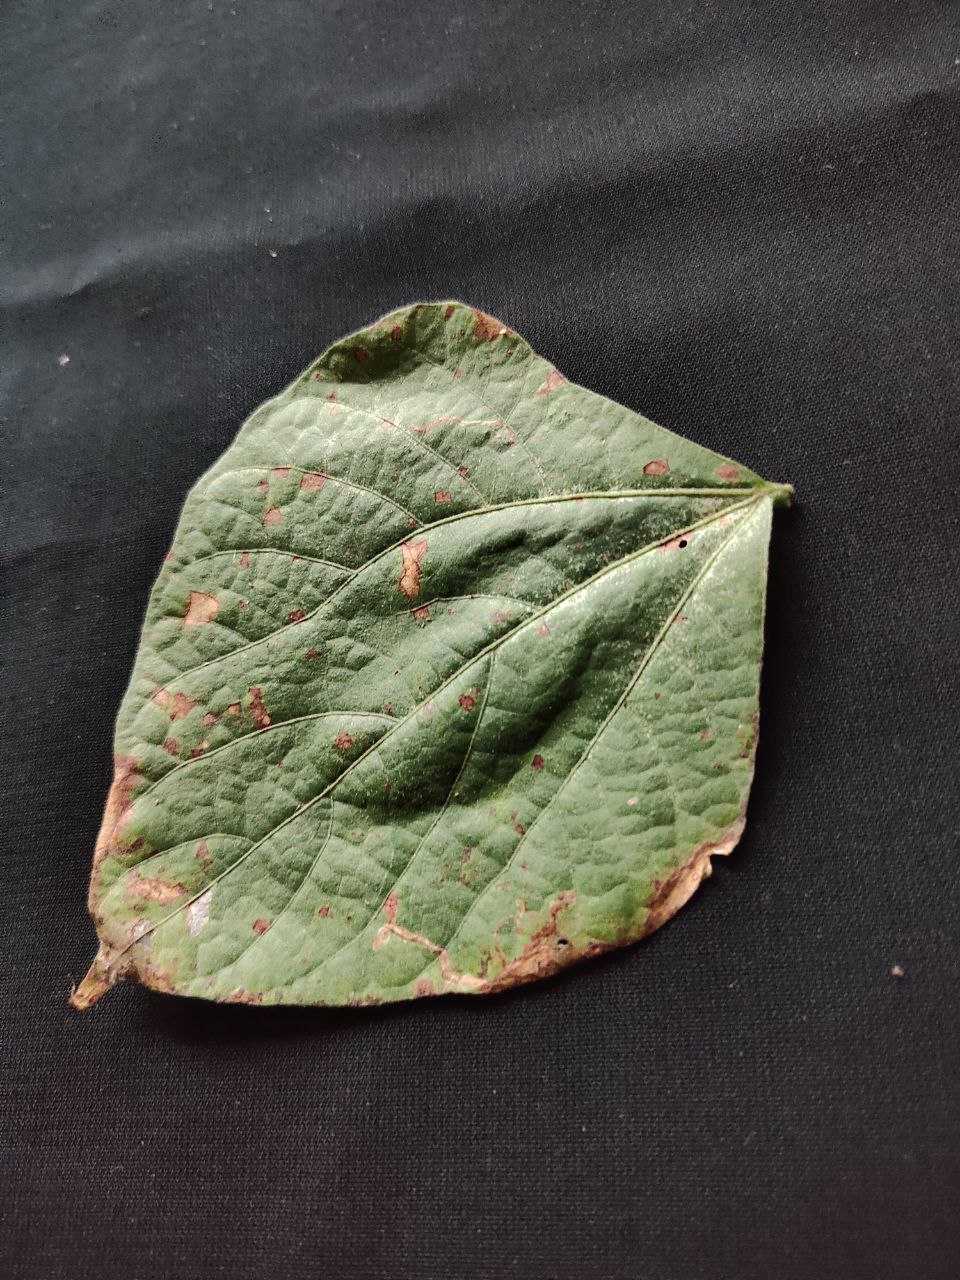
Crop: bean
Leaf condition: Rust